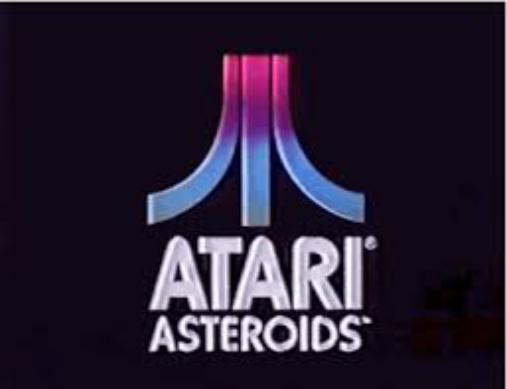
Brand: atari 2600-1
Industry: Clothes